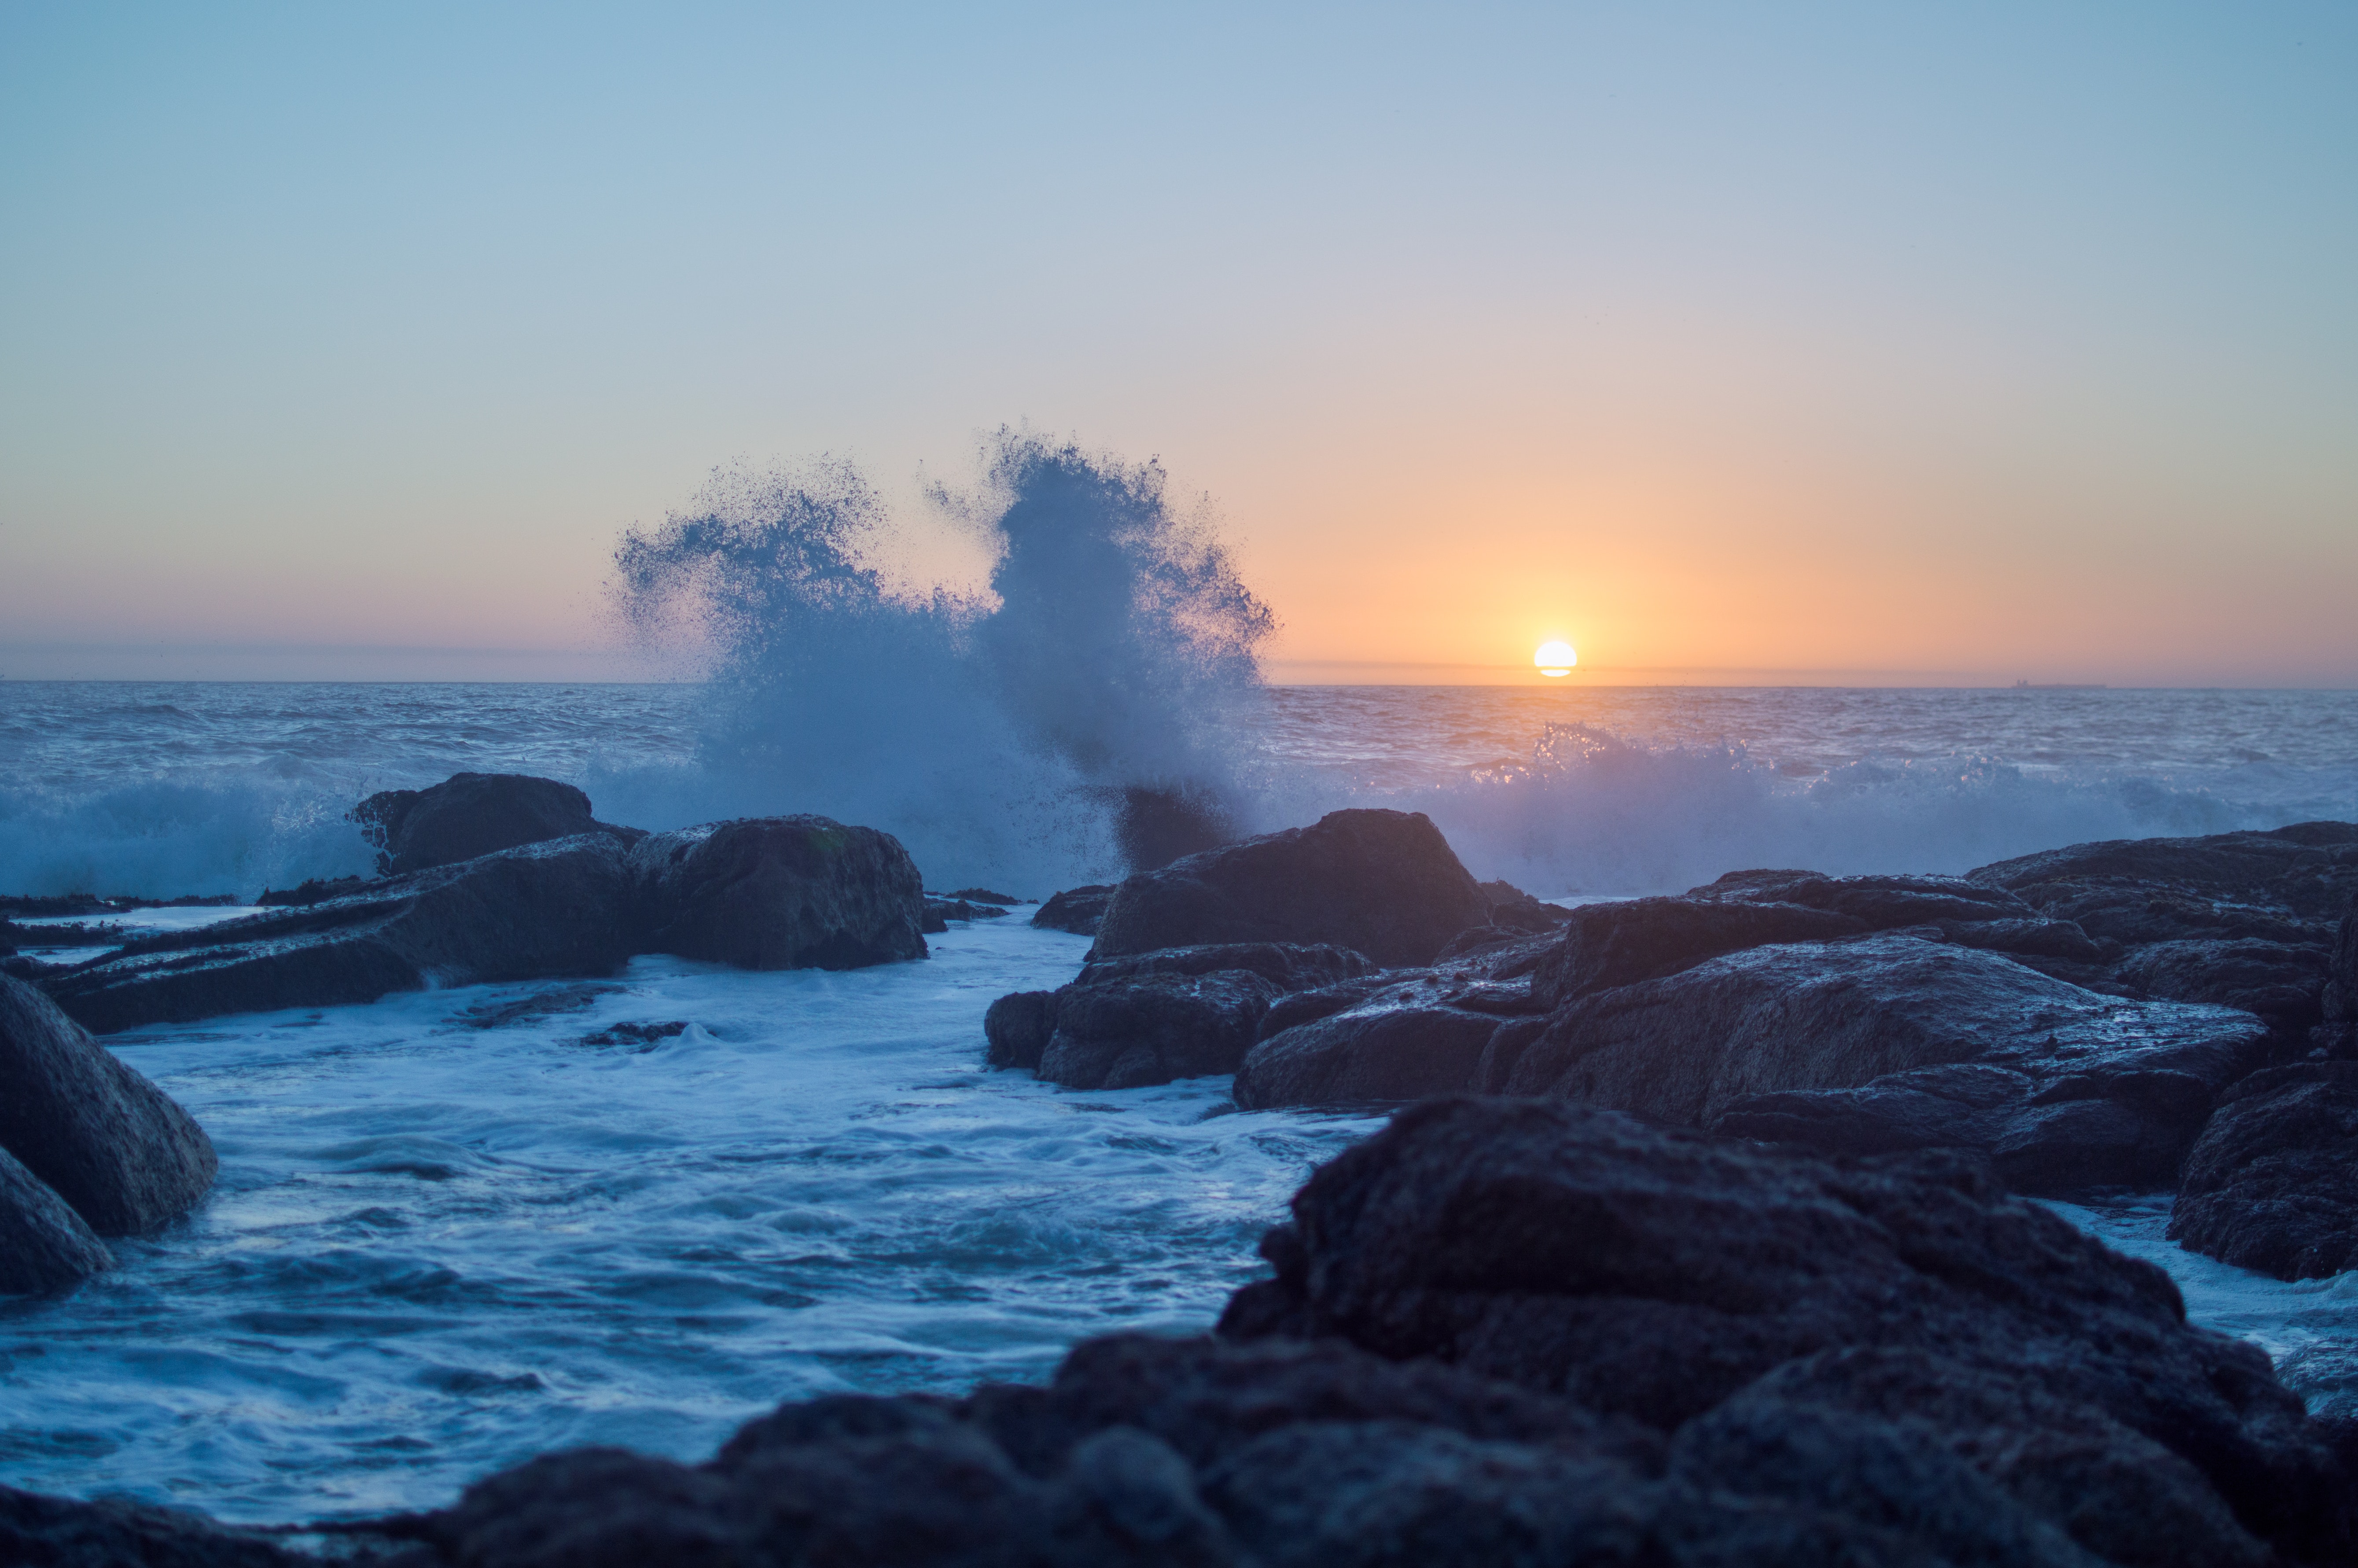
sea, ocean, coast, wave, shore, horizon, sky, headland, sunrise, promontory, water, wind wave, coastal and oceanic landforms, rock, morning, sunset, dawn, calm, cape, dusk, terrain, evening, sunlight, cliff, sun